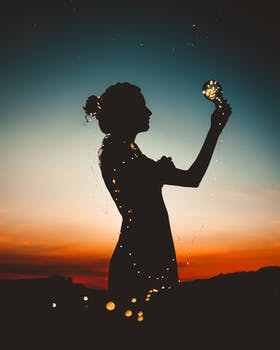
Label: No Watermark